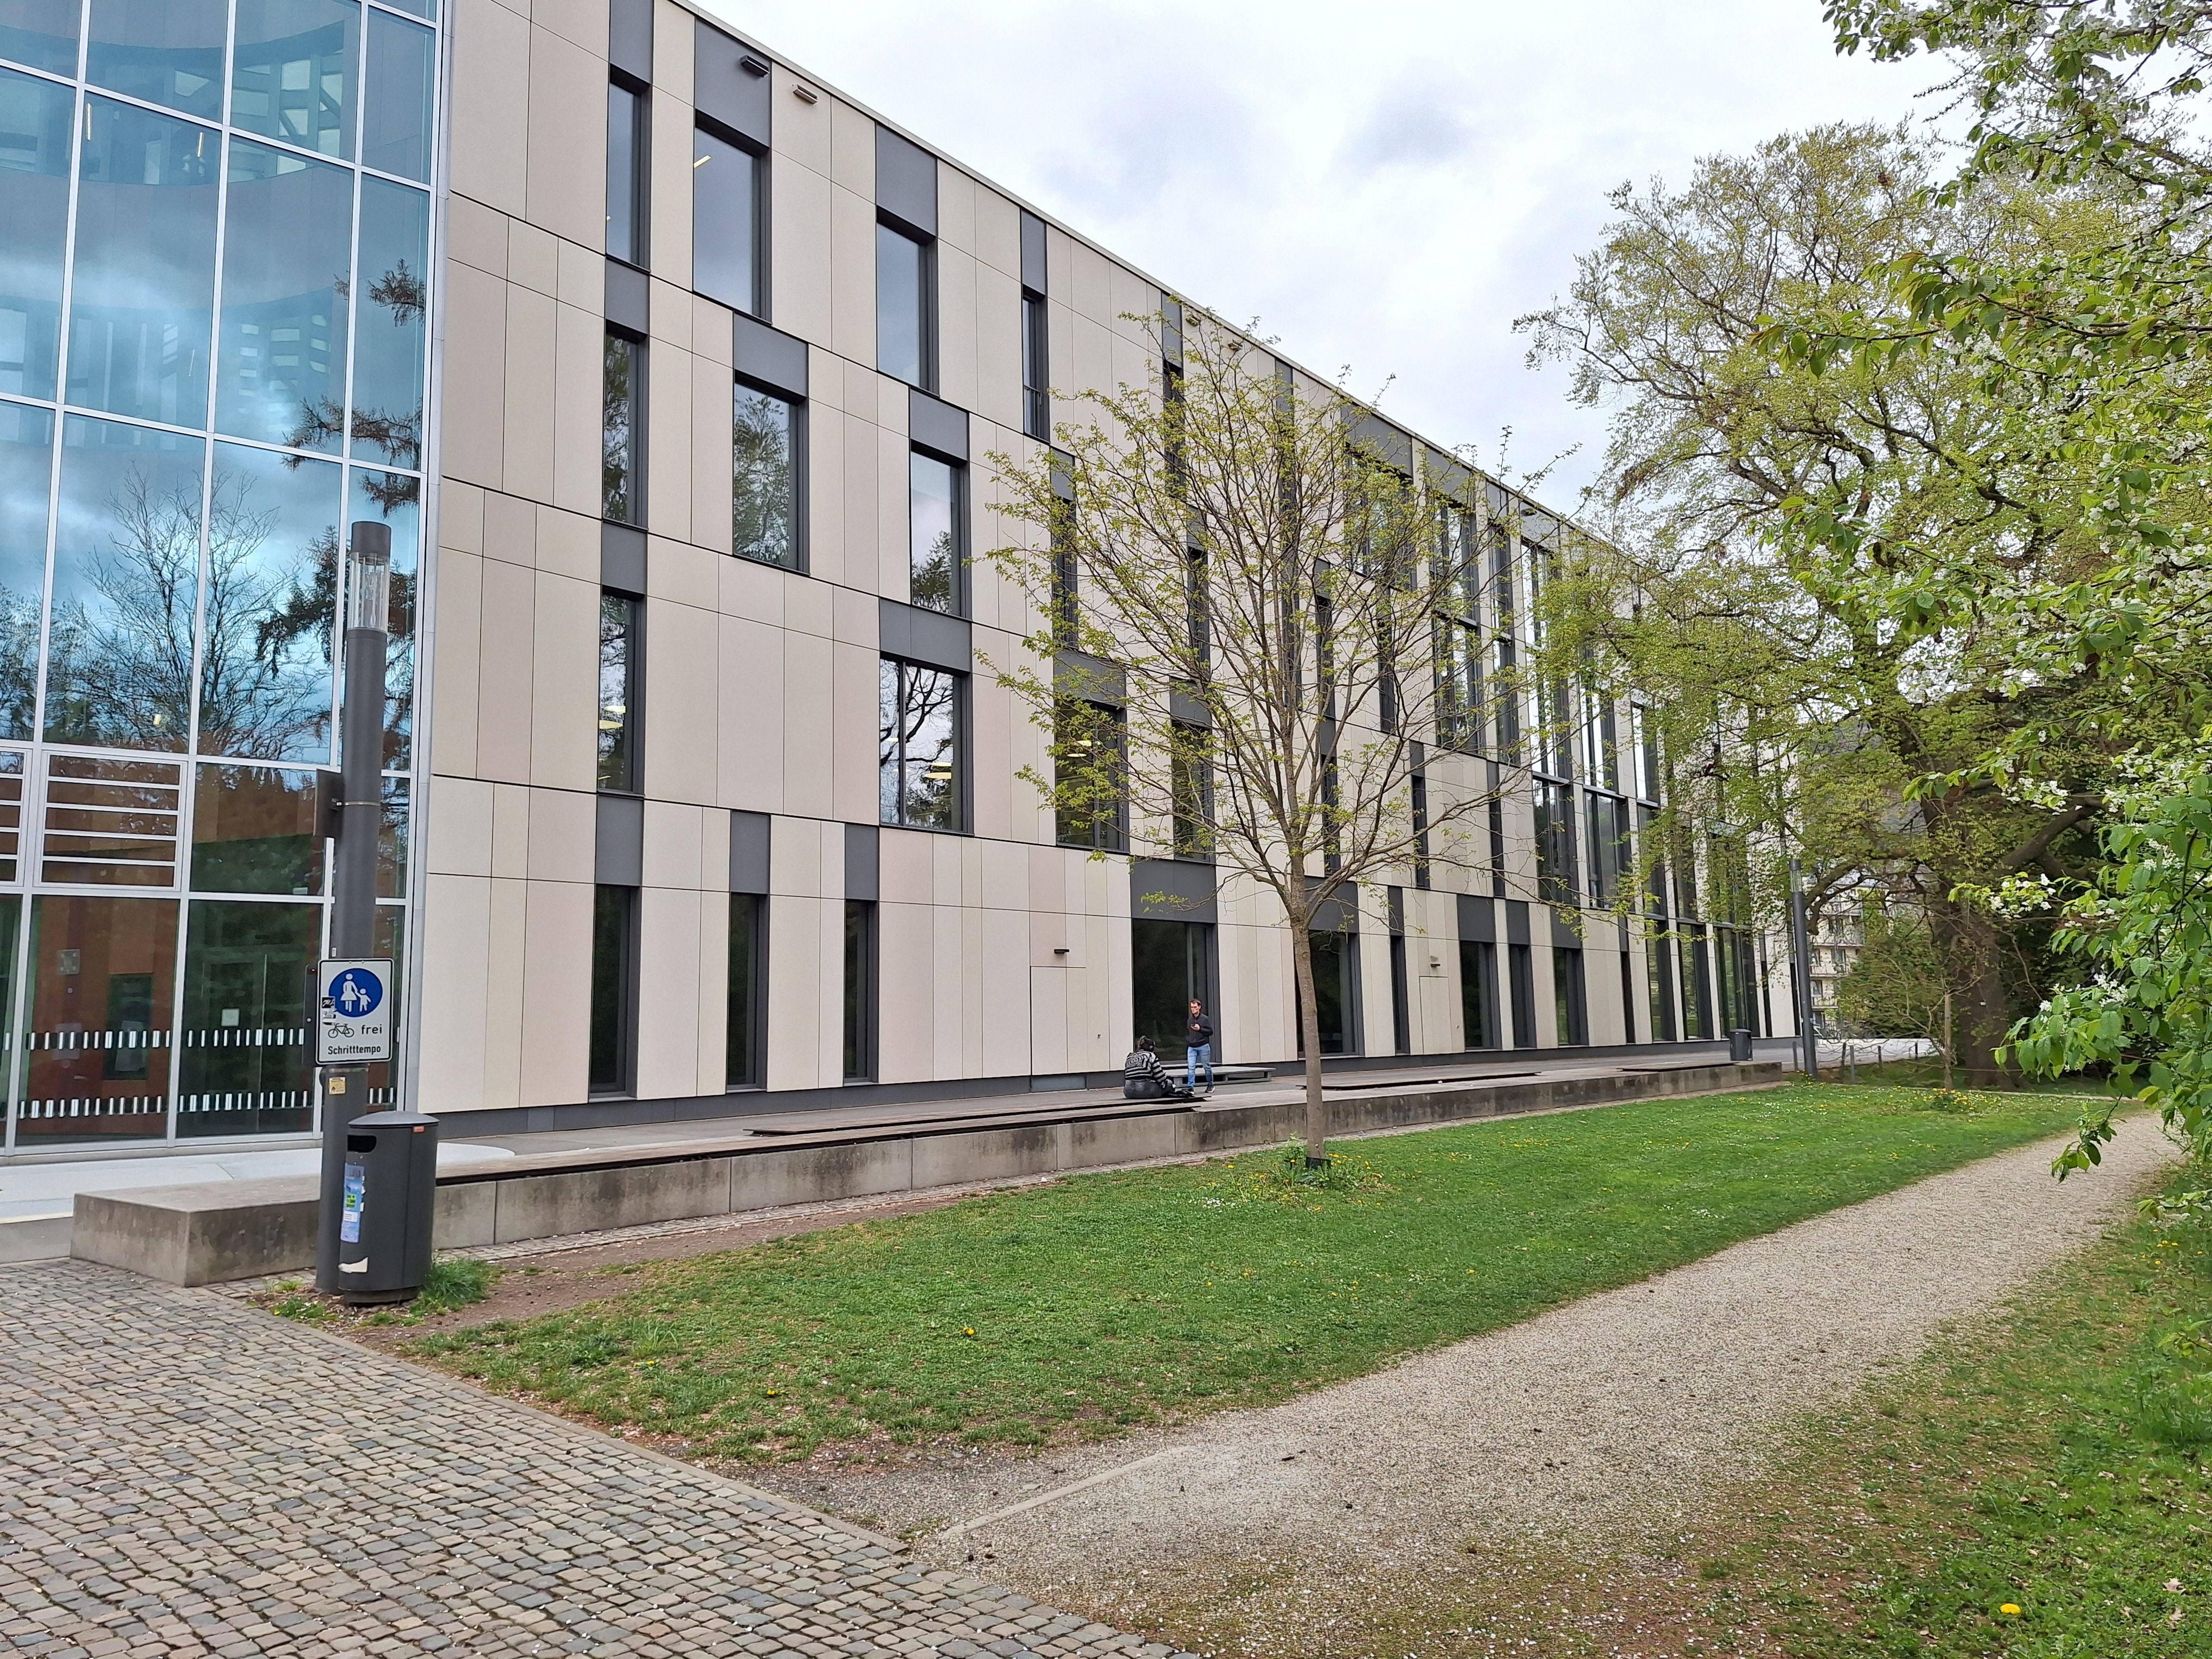
Building: Deutschhausstraße 17A